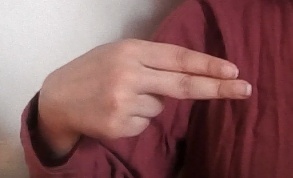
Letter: ain